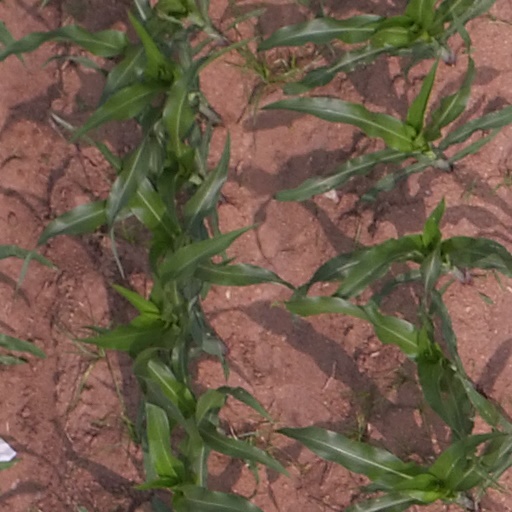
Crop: maize; corn